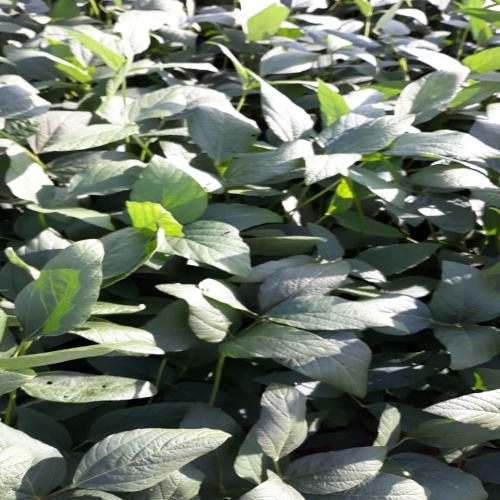
Label: Diabrotica_speciosa